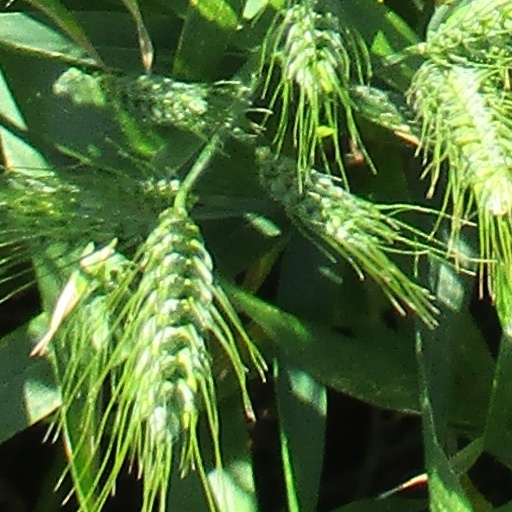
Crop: wheat